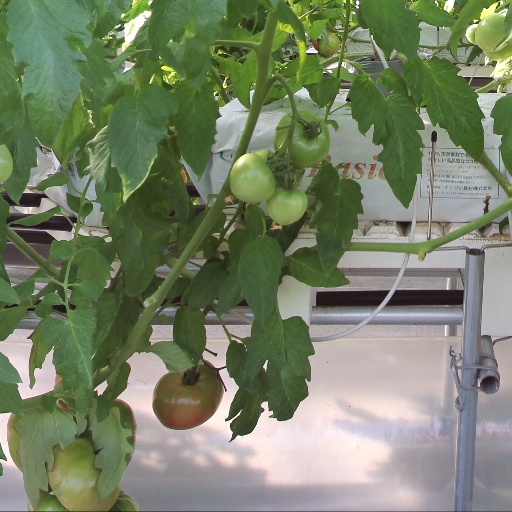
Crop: tomato